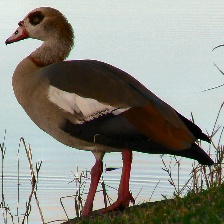
Species: EGYPTIAN GOOSE
Scientific name: ALOPOCHEN AEGYPTIACA
ImageNet parent category: goose